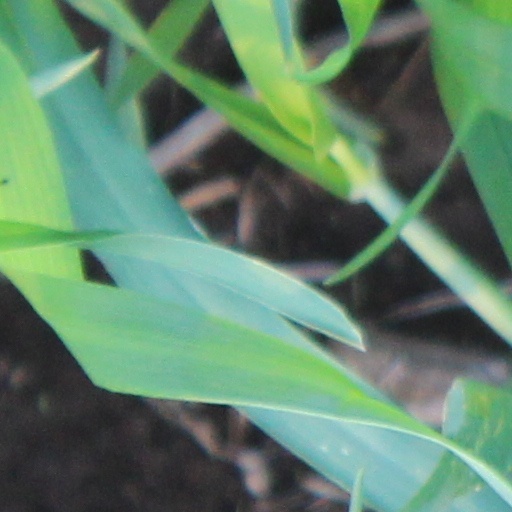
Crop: wheat